Technical Education and Skills Development Authority

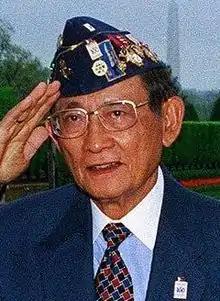
President Fidel V. Ramos signed Republic Act No. 7796, or the "Technical Education and Skills Development Act of 1994," on August 25, 1994.

The Philippine Congress enacted Joint Resolution No. 2 in 1990, effectively creating the Congressional Commission for Education or EDCOM. The commission was tasked to review and assess the education and manpower training system of the country. Among the recommendations of the commission was the establishment of the Technical Education and Skills Development Authority (TESDA), a government agency tasked with developing and overseeing the country's vocational and technical education programs and policies. The commission further recommended that the new agency be created as a fusion of the following offices: the National Manpower and Youth Council (NMYC) of the Department of Labor and Employment (DOLE), the Bureau of Technical and Vocational Education (BTVE) of the Department of Education, Culture and Sports (DECS), and the Apprenticeship Program of the Bureau of Local Employment of DOLE. Subsequently, the enactment of Republic Act No. 7796, or the "Technical Education and Skills Development Act of 1994," authored by Senators Francisco Tatad and Edgardo Angara led to the establishment of the present-day TESDA. RA 7796 was signed into law by President Fidel Ramos on August 25, 1994.